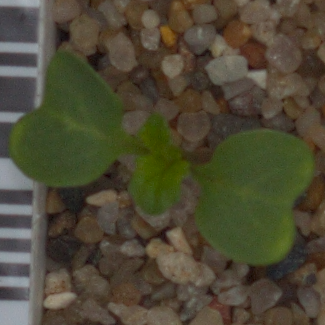
Label: charlock